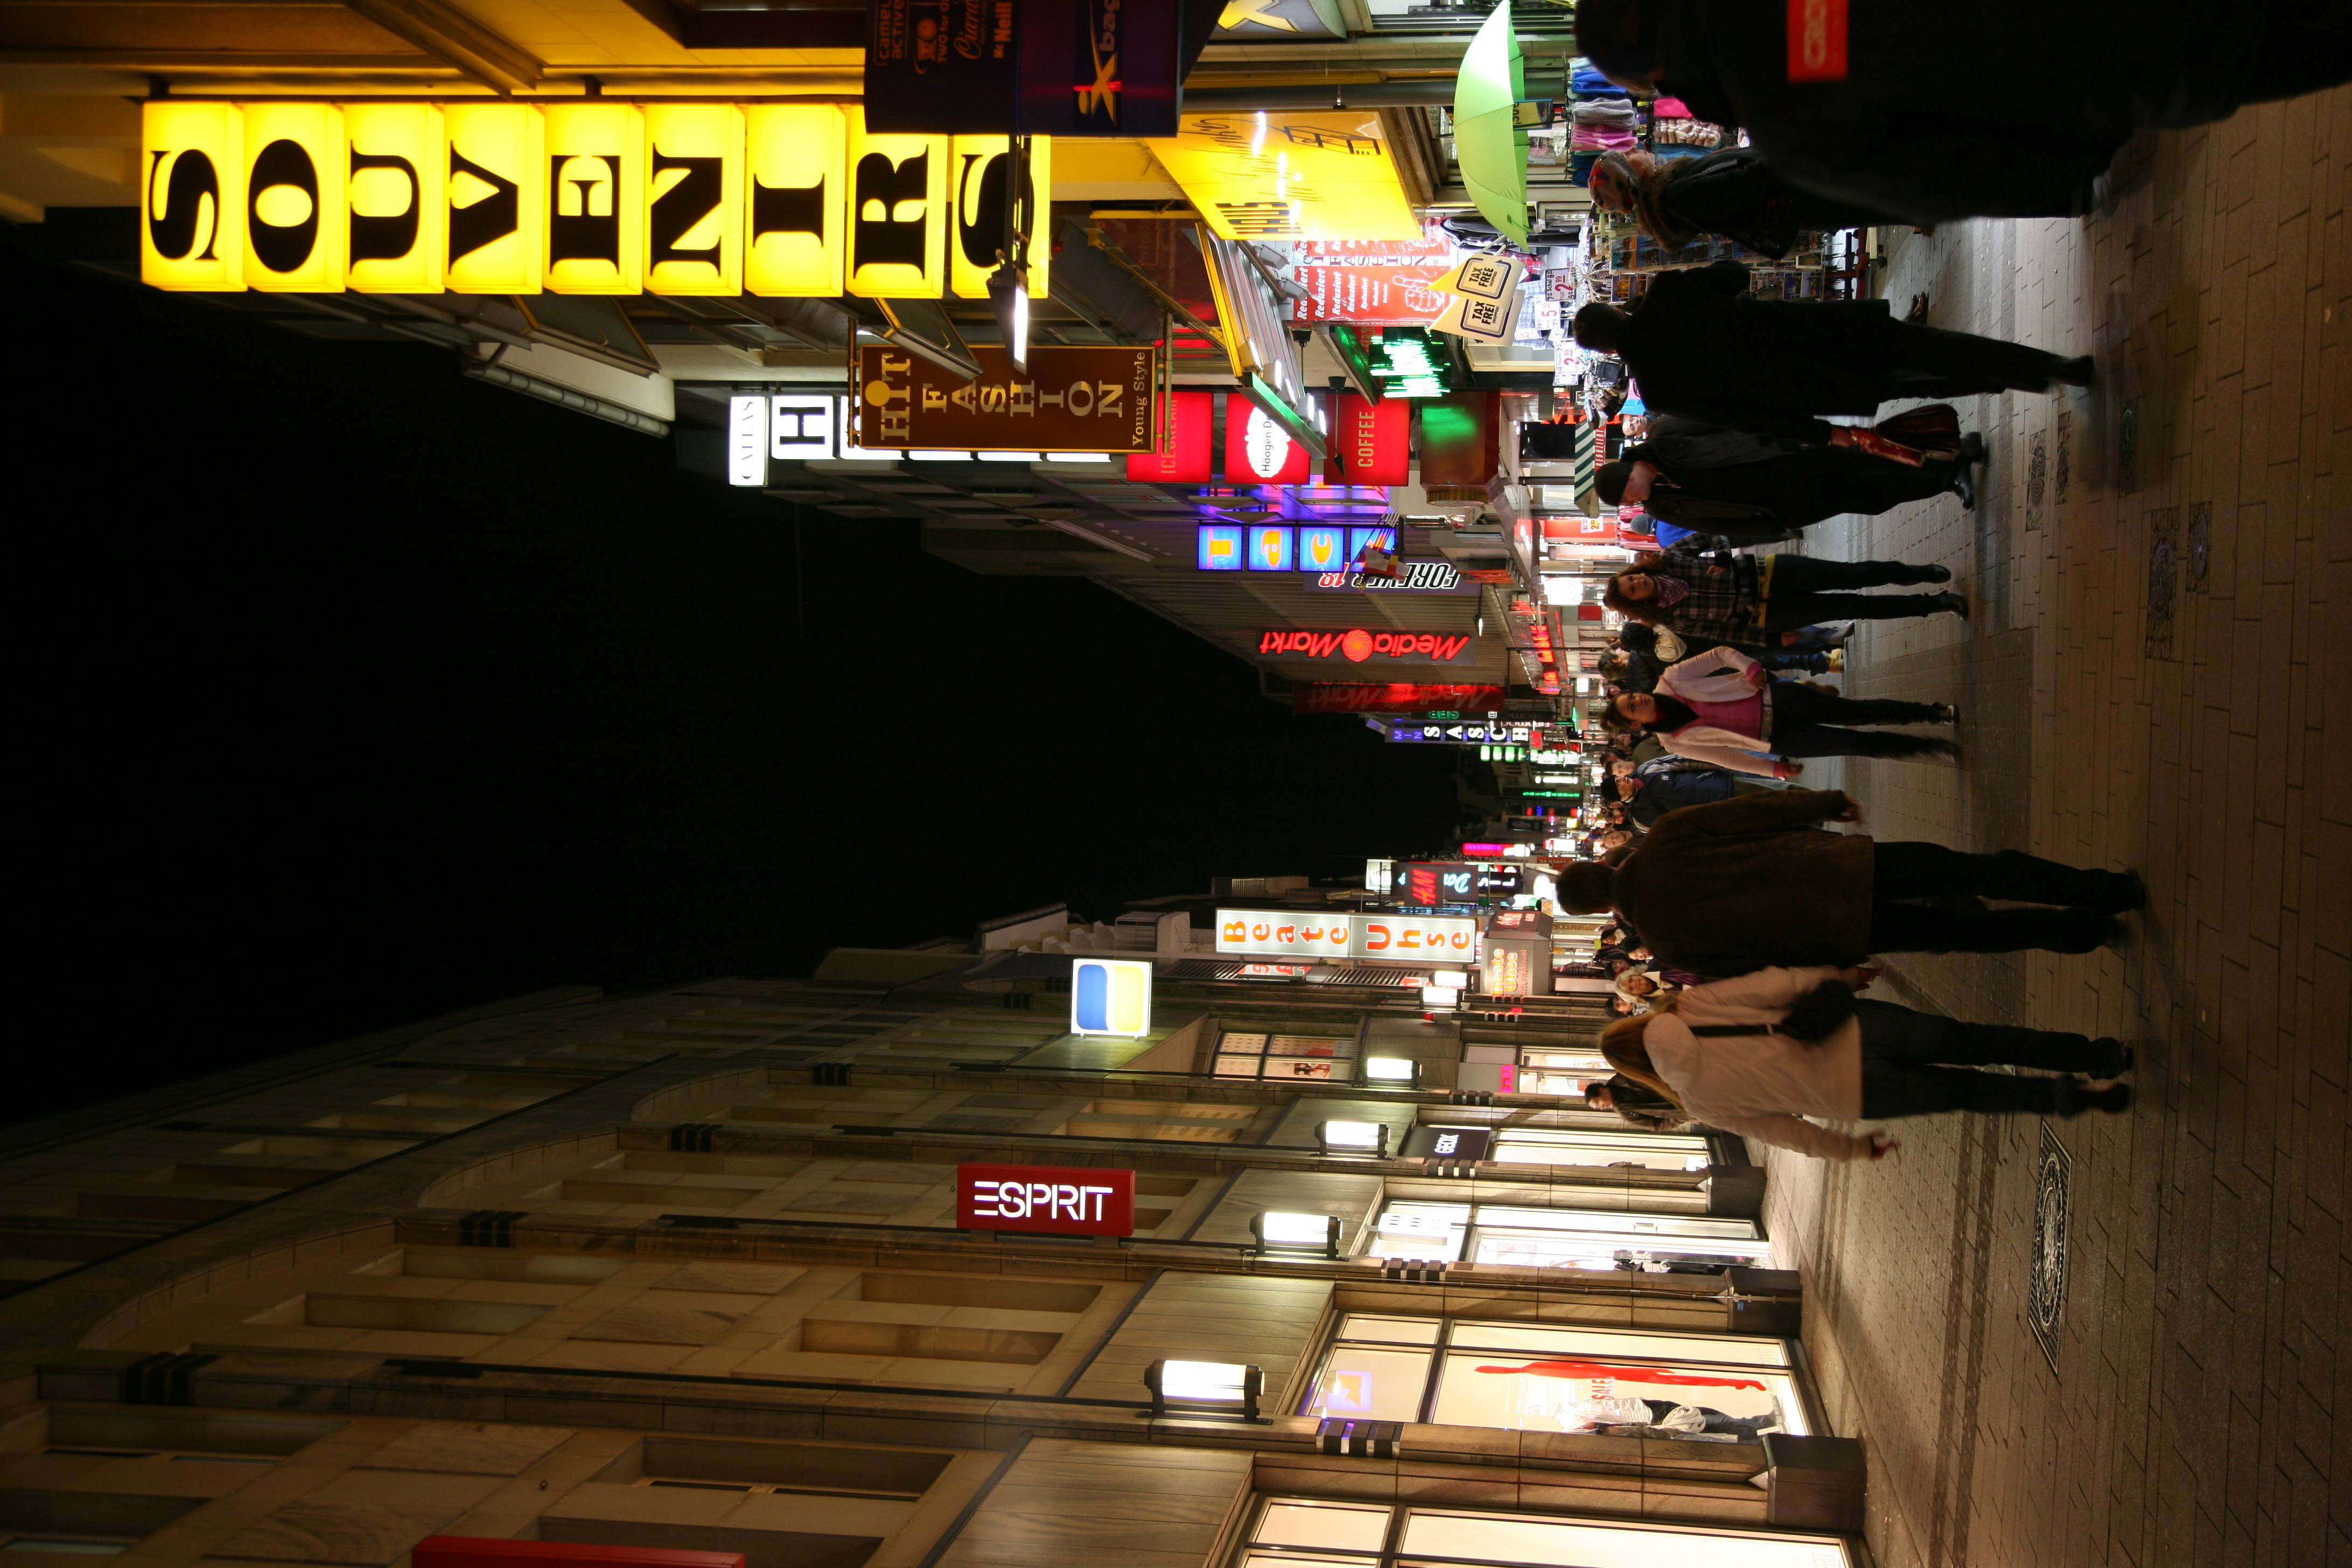
pedestrian, road, street, night, town, city, crowd, cityscape, downtown, travel, evening, tourism, lighting, infrastructure, rue, cologne, koln, commerce, strase, nordrheinwestfalen, metropolis, shoppingstreet, urban area, einkaufsstrase, human settlement